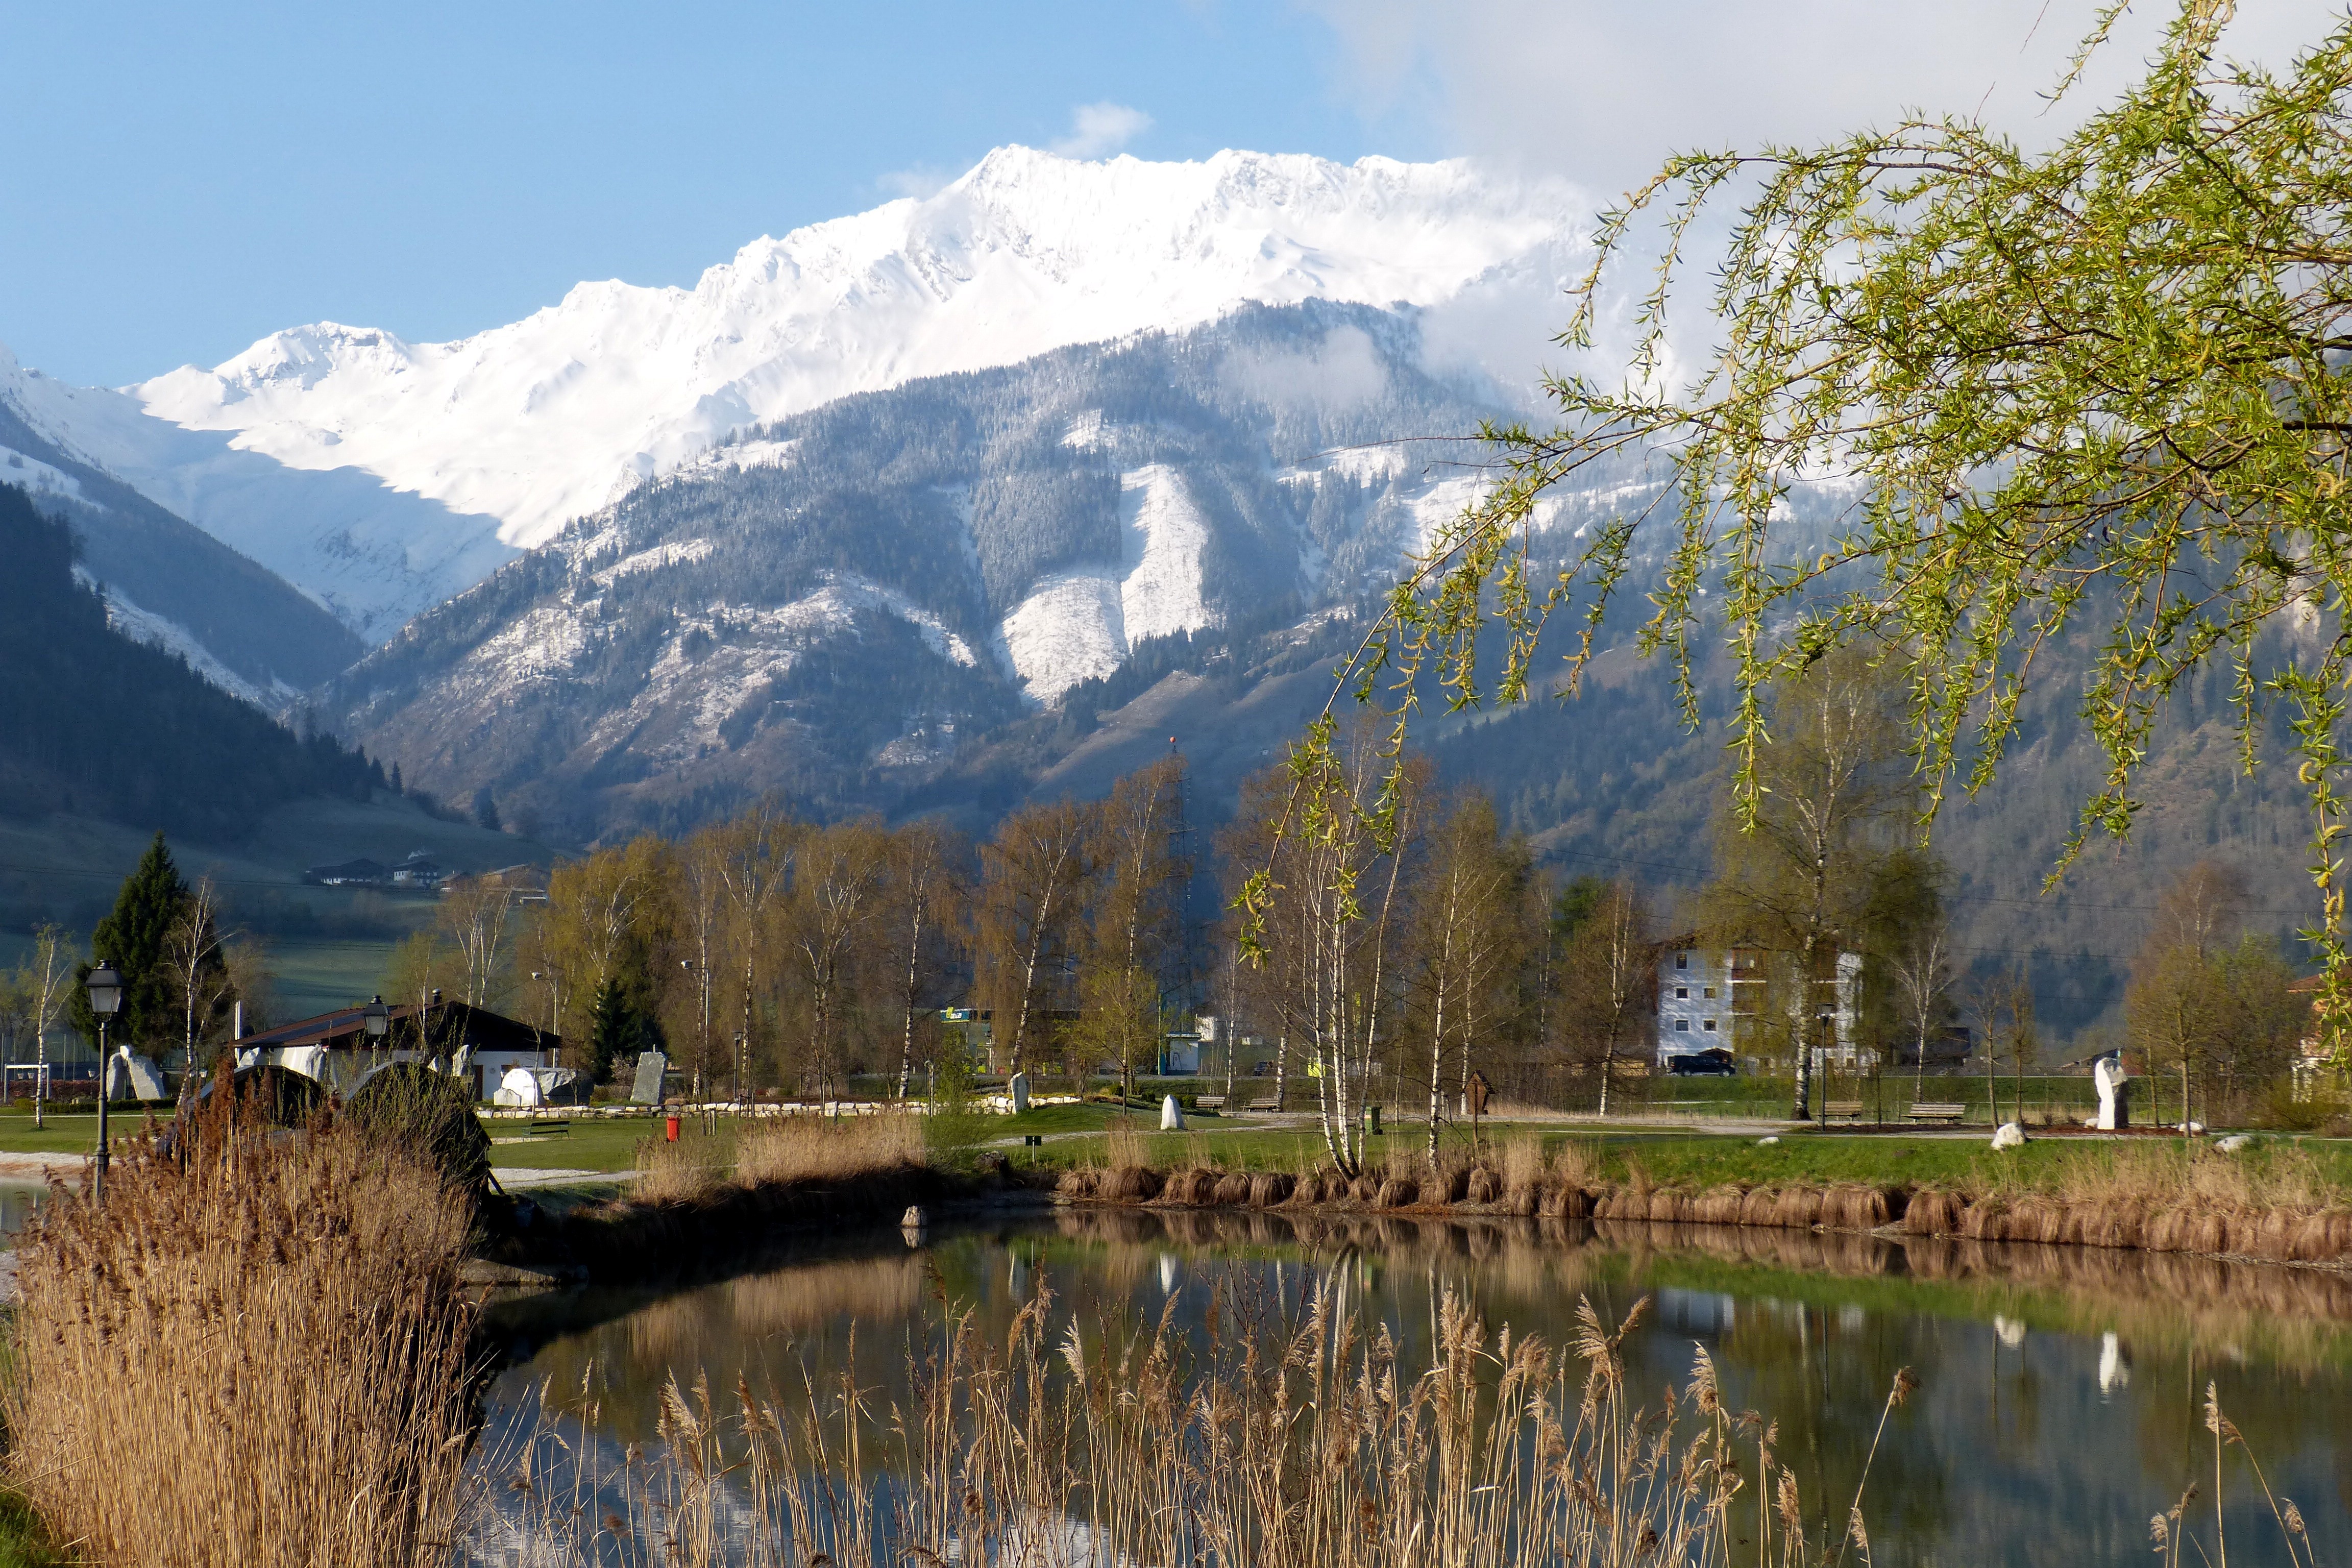
landscape, tree, water, wilderness, mountain, flower, lake, river, valley, mountain range, spring, reflection, autumn, reservoir, season, mountains, alps, waters, tarn, badesee, high tauern, mountainous landforms, uttendorf